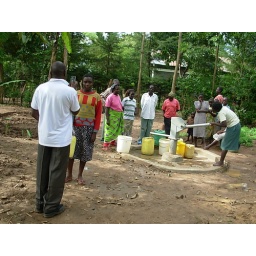
A girl being interviewed by me (Pius Kombo) as water flows at Sokone well.